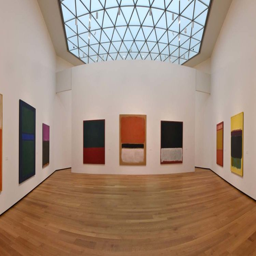
a collection of painting artist works is located atop tower .